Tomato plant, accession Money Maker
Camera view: bottom (45 deg); turntable rotation: 120 degrees
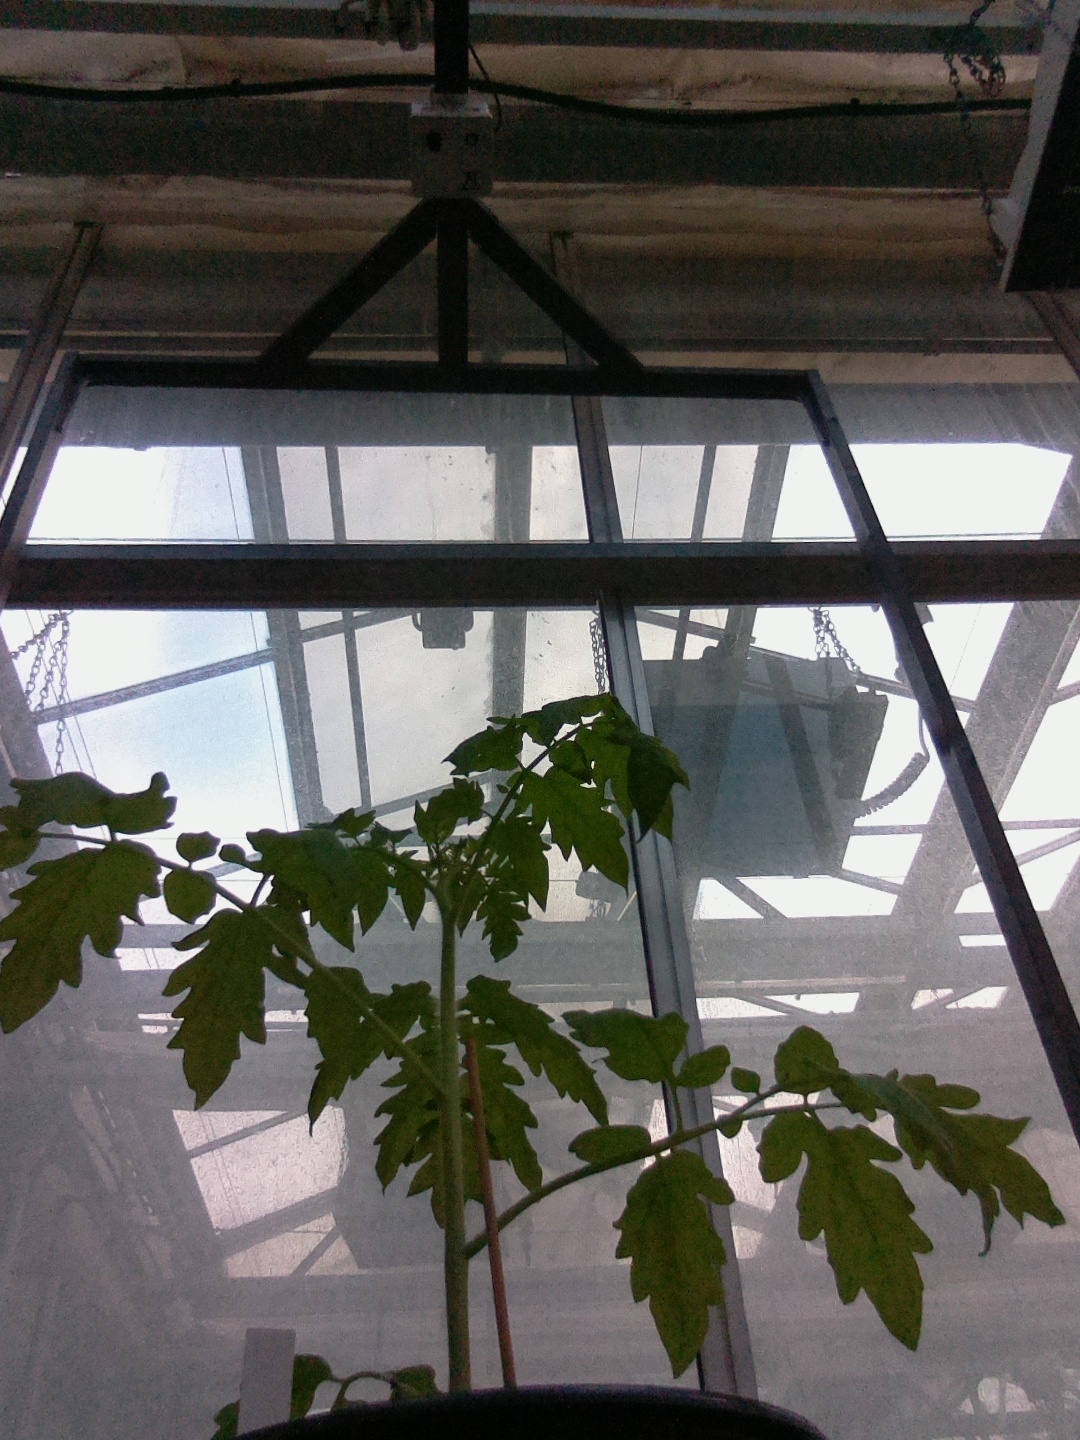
BBCH growth stage 13: 6 of true leaves visible